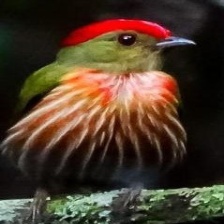
Species: STRIPPED MANAKIN
Scientific name: MACHAEROPTERUS REGULUS